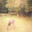
Label: deer